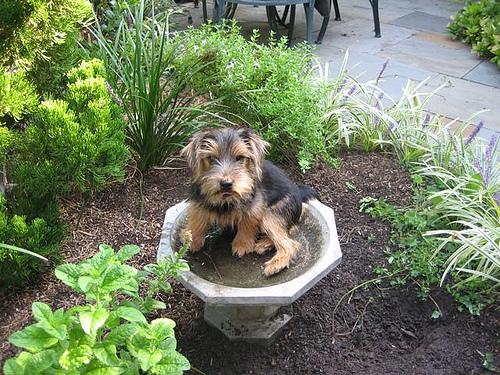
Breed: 203-n000027-Norfolk_terrier